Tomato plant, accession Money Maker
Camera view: horizontal (90 deg, fisheye); turntable rotation: 30 degrees
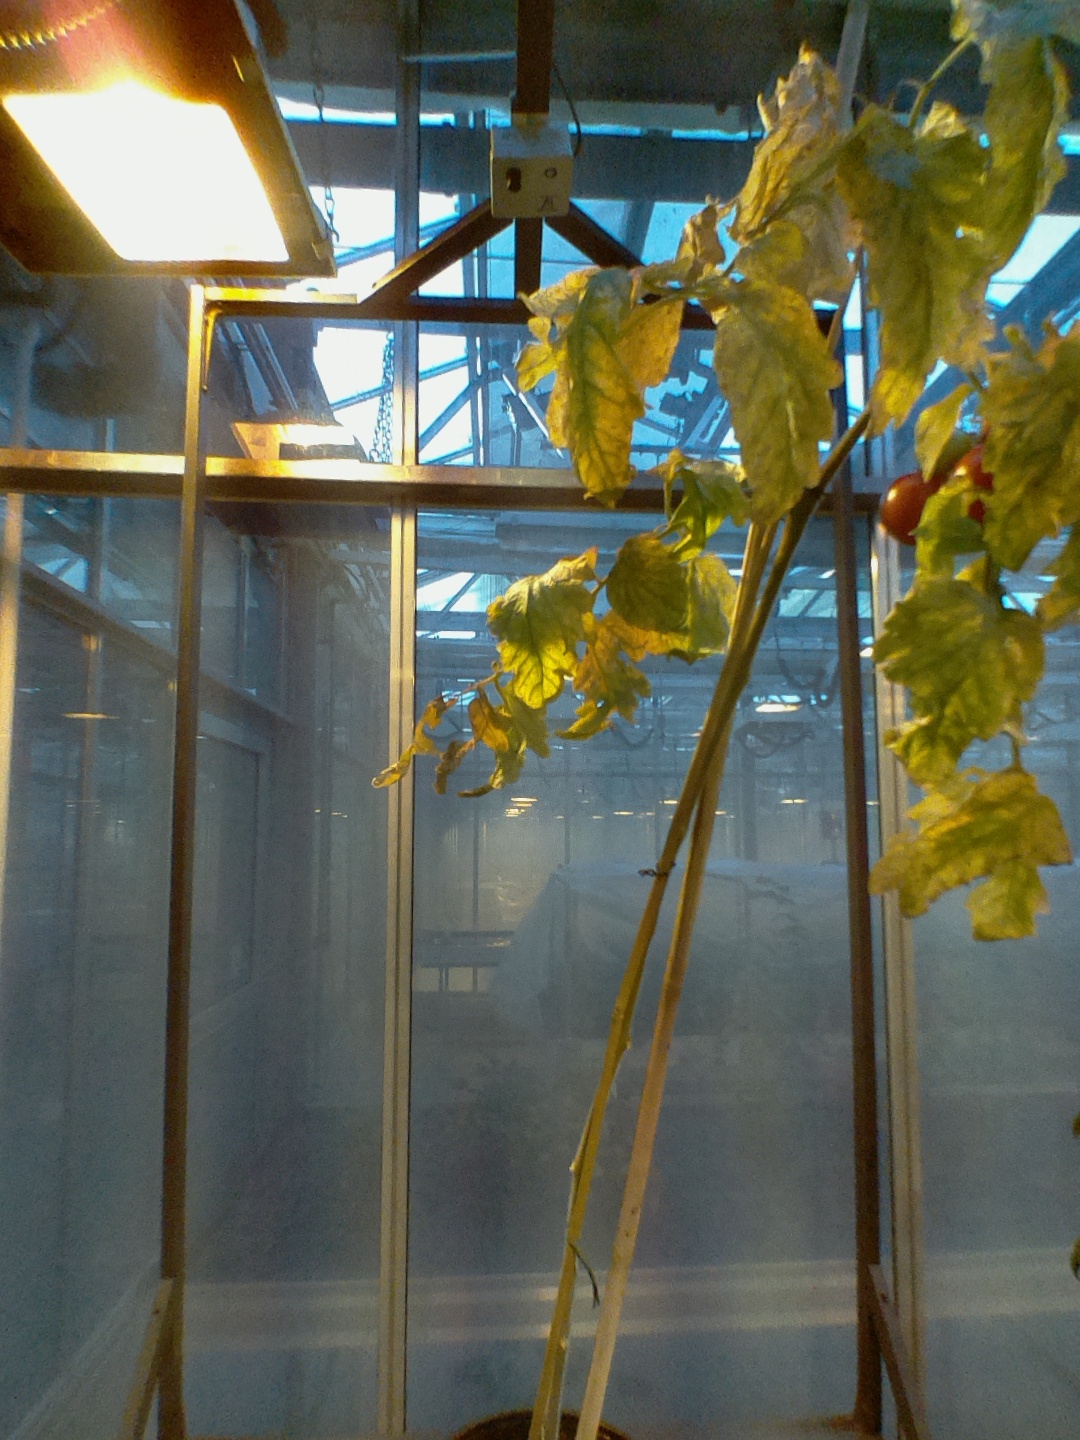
BBCH growth stage 89: 90%-100% of fruits show typical fully ripe color